Cymbiodyta bifidus

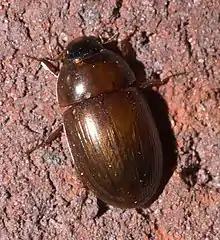
"Cymbiodyta bifida", Oklahoma, 7.6 mm

Cymbiodyta bifida is a species of hydrophilid beetle. The species was formerly the sole member of the genus "Helocombus".